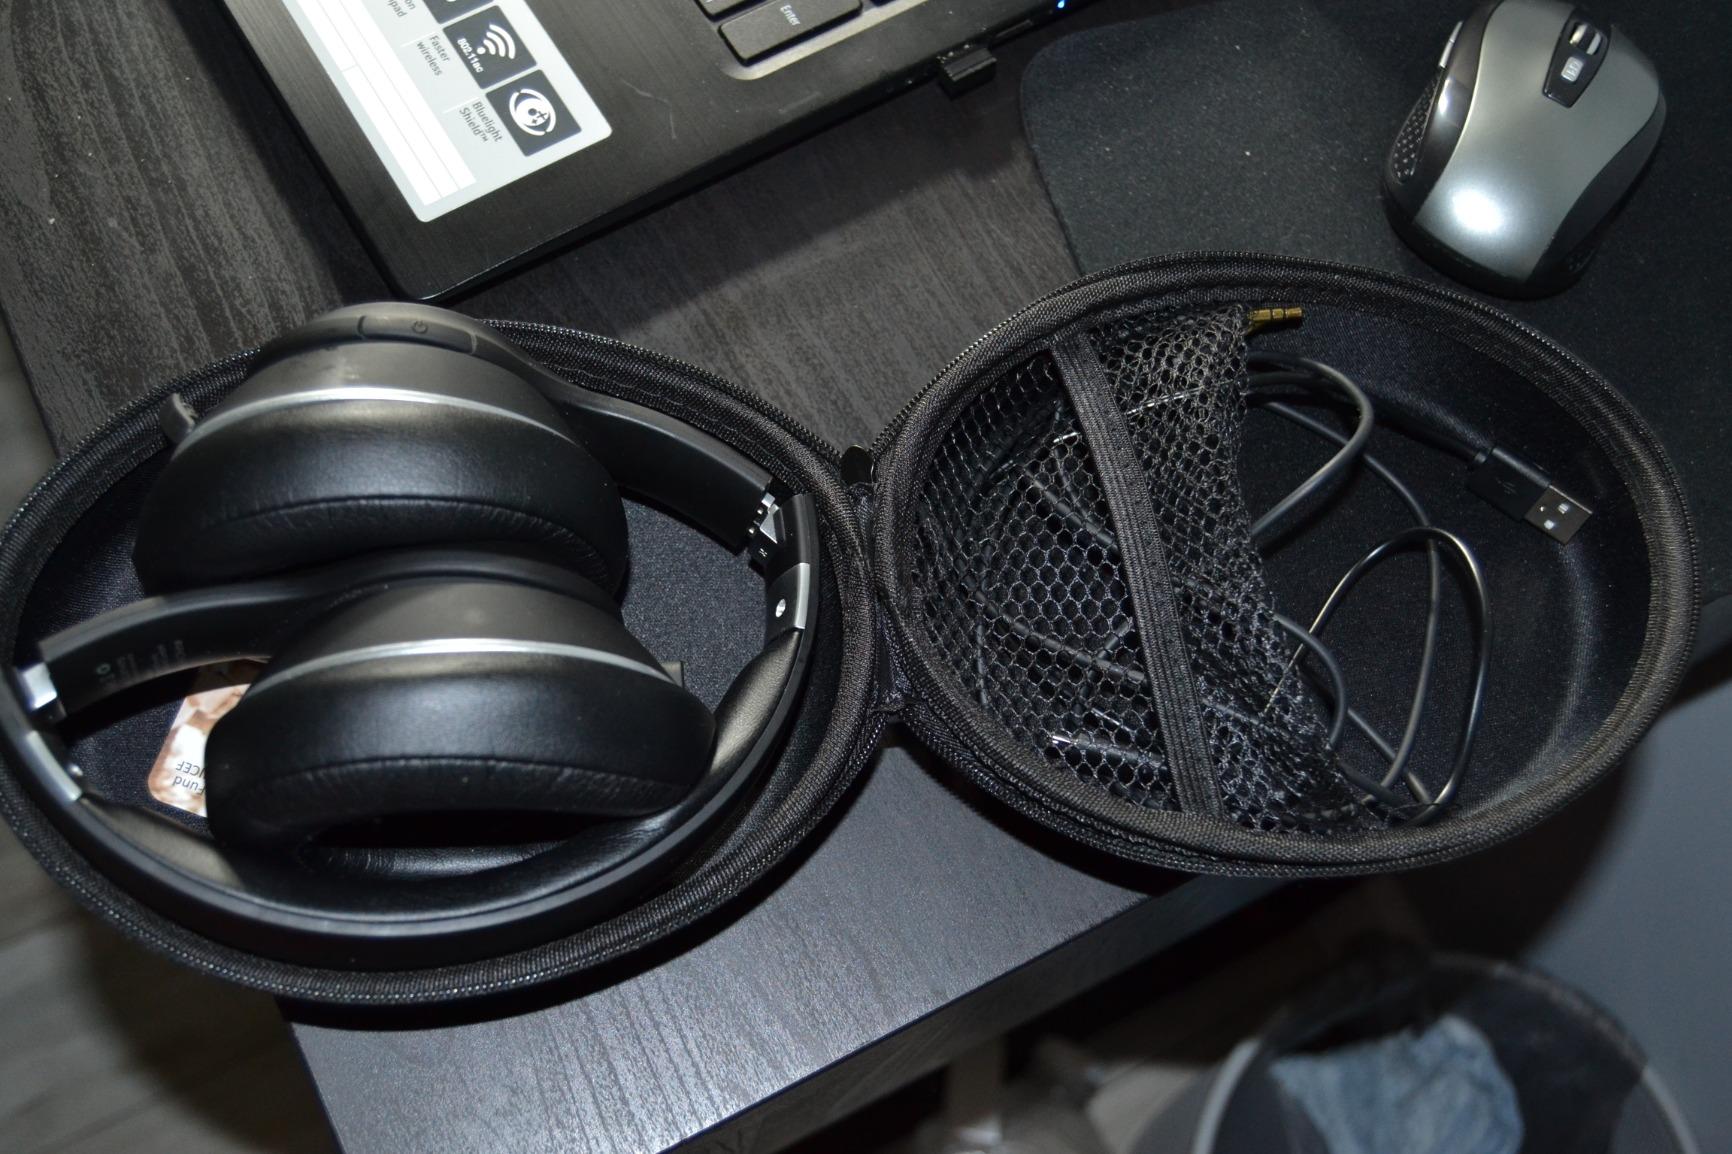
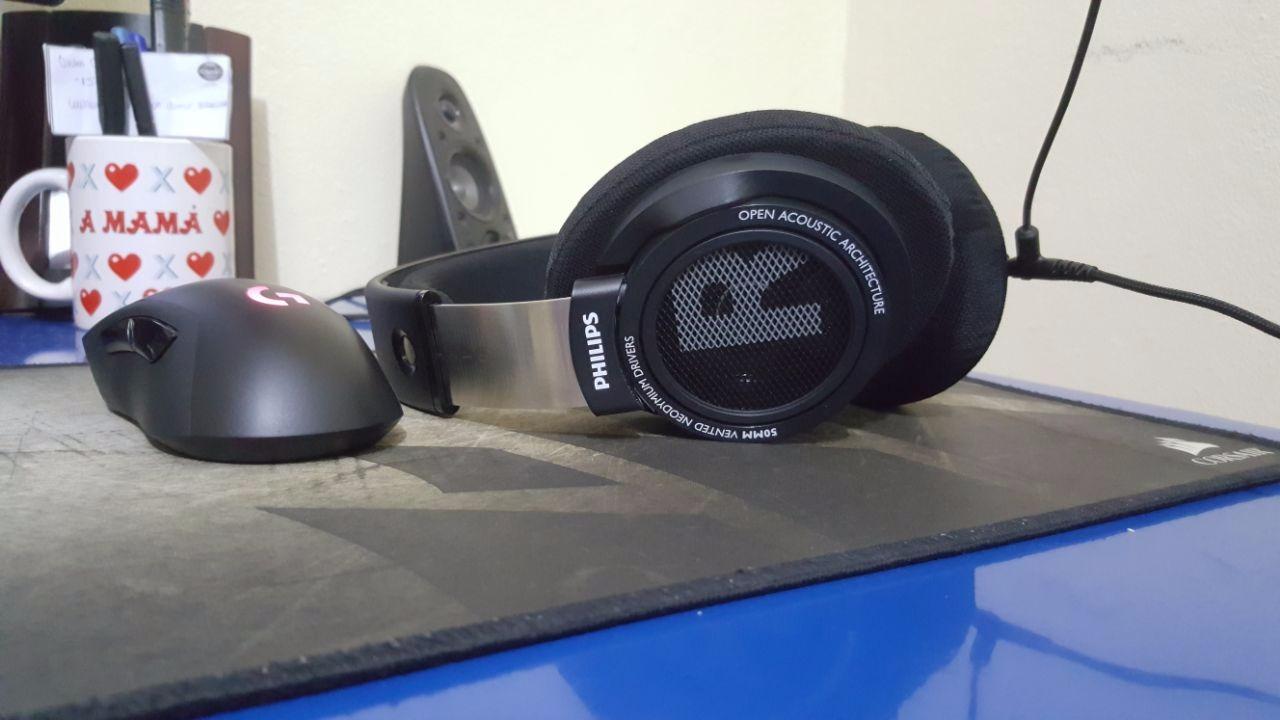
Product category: headphones
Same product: no